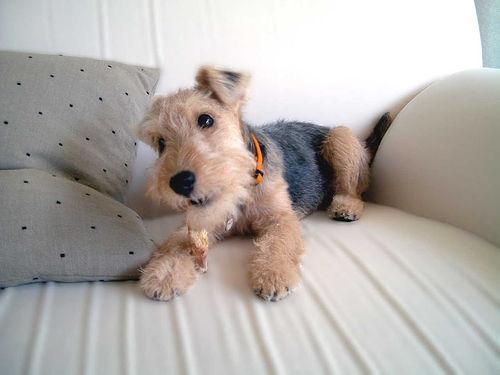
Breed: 216-n000017-Lakeland_terrier